Education in Panama

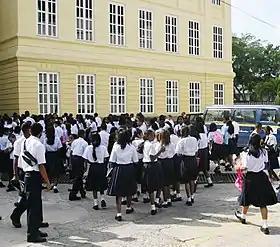
School children

Education in Panama is compulsory for the first six years of primary education and the first three years of secondary school. As of the 2004/2005 school year there were about 430,000 students enrolled in grades one through six (95% attendance). The total enrollment in the six secondary grades for the same period was 253,900 (60% attendance). More than 91% of Panamanians are literate.